Borgo Vecchio (Rome)

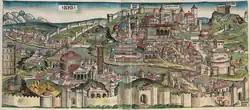
Rome at the end of the 15th century according to Schedel: Borgo Vecchio is the road between the Castle and Saint Peter left of the pyramid called "Meta Romuli"

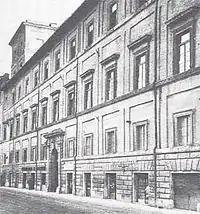
Palazzo Cesi in its original form with 12 windows and the angular tower facing Borgo Vecchio, around 1900

In the late 15th century, after the beginning of the Renaissance, two other roads leading to Saint Peter from Ponte Sant'Angelo were built: Borgo Sant'Angelo, also known as "Via Sistina" after Pope Sixtus IV, running just south of the Passetto (the covered passage linking Vatican with the Castle), and Borgo Nuovo, also known as "Via Alessandrina", after Pope Alexander VI Borgia, who erected it. The construction of these two roads solved the traffic problems between the city and Saint Peter, causing in turn the neglection of Borgo Vecchio, which was relegated to the role of a local road.